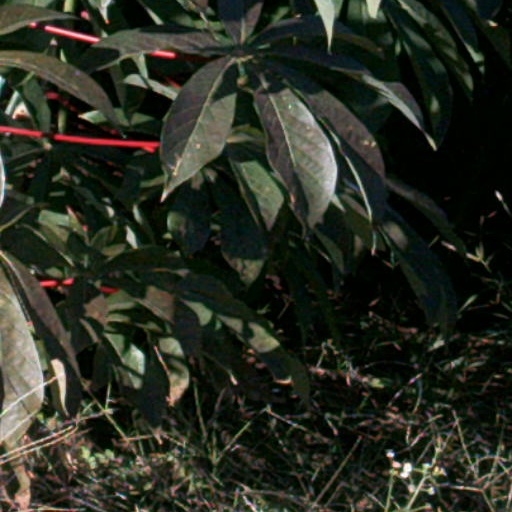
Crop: cassava